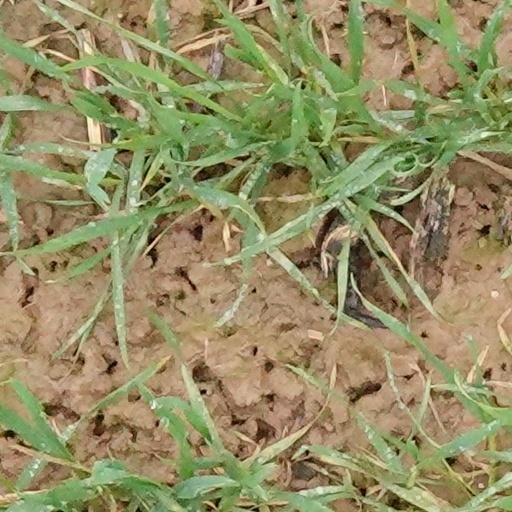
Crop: wheat